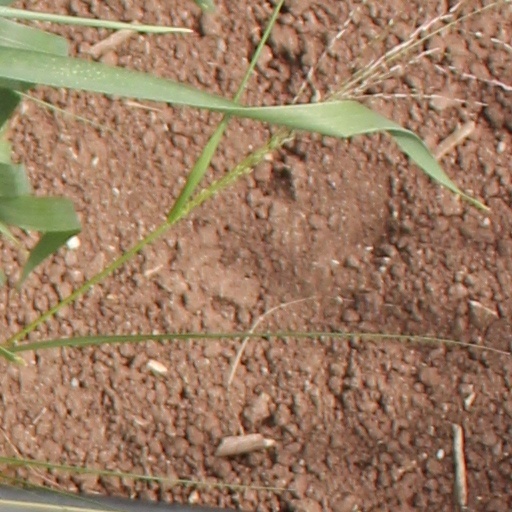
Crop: wheat